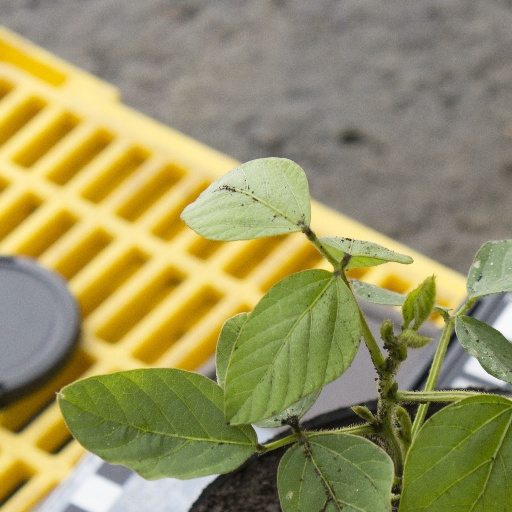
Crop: soybean